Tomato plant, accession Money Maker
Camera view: tilt-top (135 deg); turntable rotation: 60 degrees
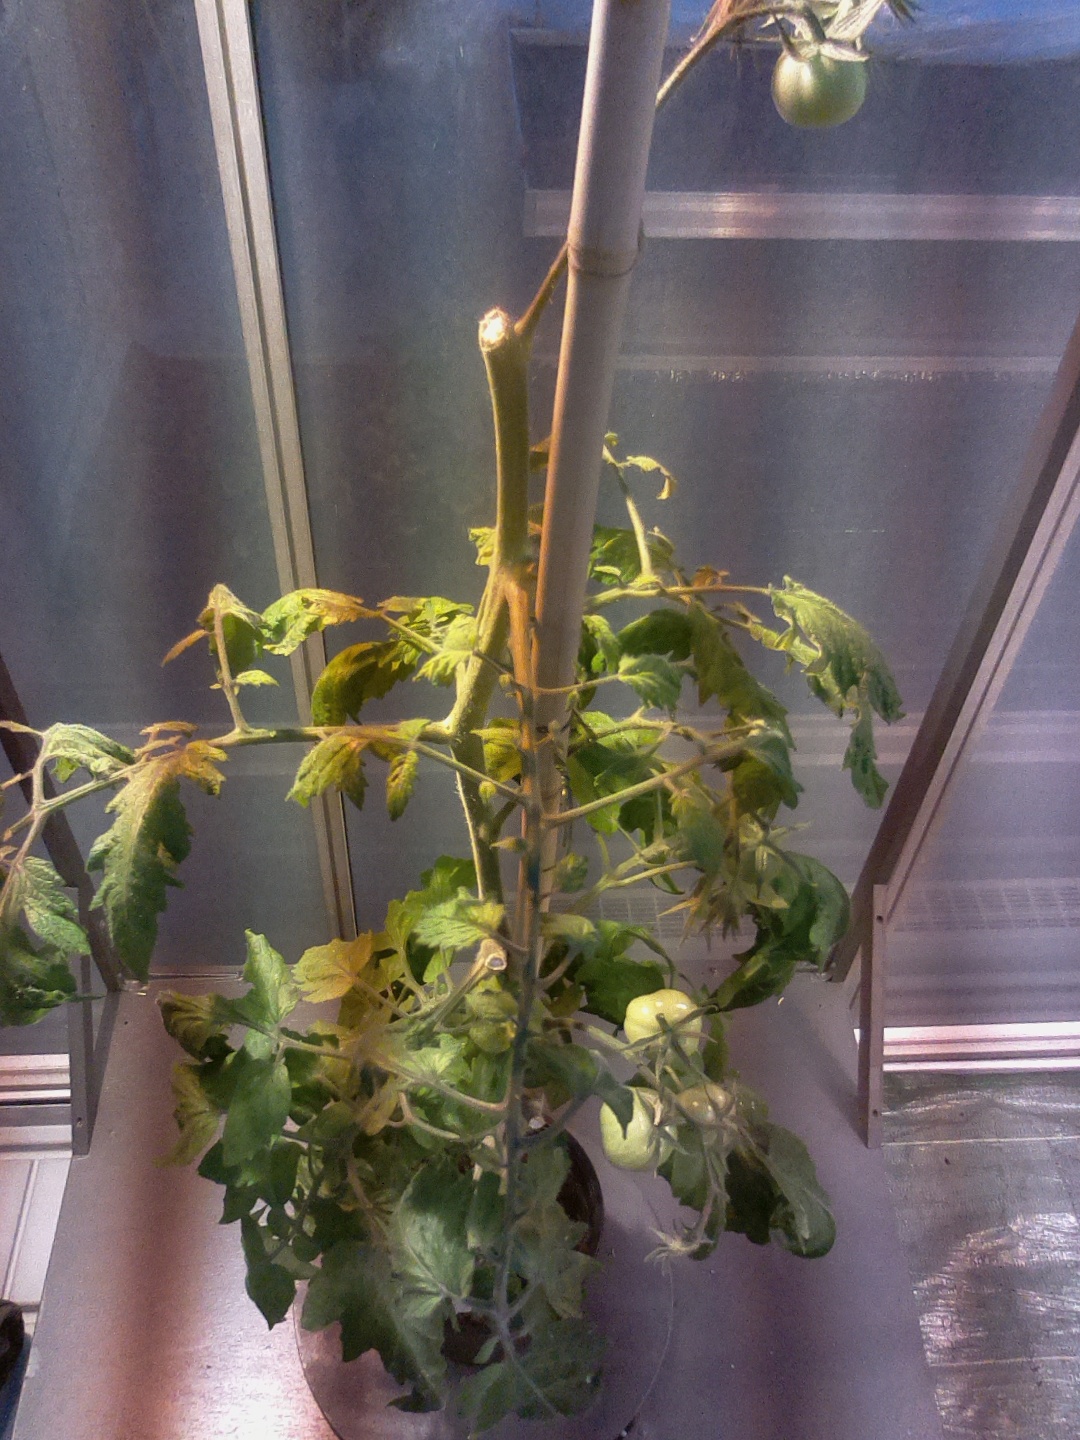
BBCH growth stage 75: 50%-60% of final fruit size